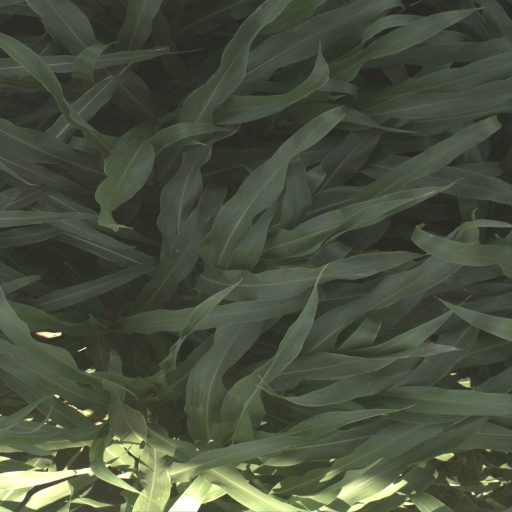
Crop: sorghum